Marie-Rosalie Cadron-Jetté

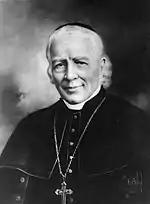
Bishop Ignace Bourget (1799 -1885), spiritual director of Rosalie Cadron-Jetté and the Hospice de Sainte-Pélagie.

Several sources describe an incident which purportedly had an influence on Cadron-Jetté's future career. Between 1830 and 1832, while living in Montreal, Cadron-Jetté was visited at her house in the middle of the night by a prostitute who was seeking asylum from two sailors with intentions of violence. Cadron-Jetté hid the woman for the night in her cellar, fed her, and counselled her to change her way of life. Subsequently Cadron-Jetté received a letter from the woman informing her the woman had emigrated to the United States and made positive changes to her life, including marriage.